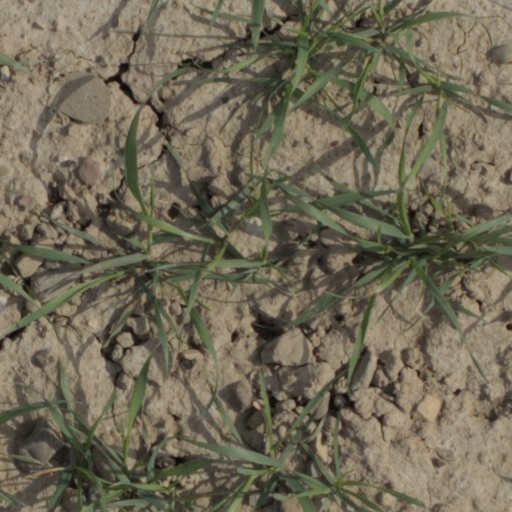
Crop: wheat